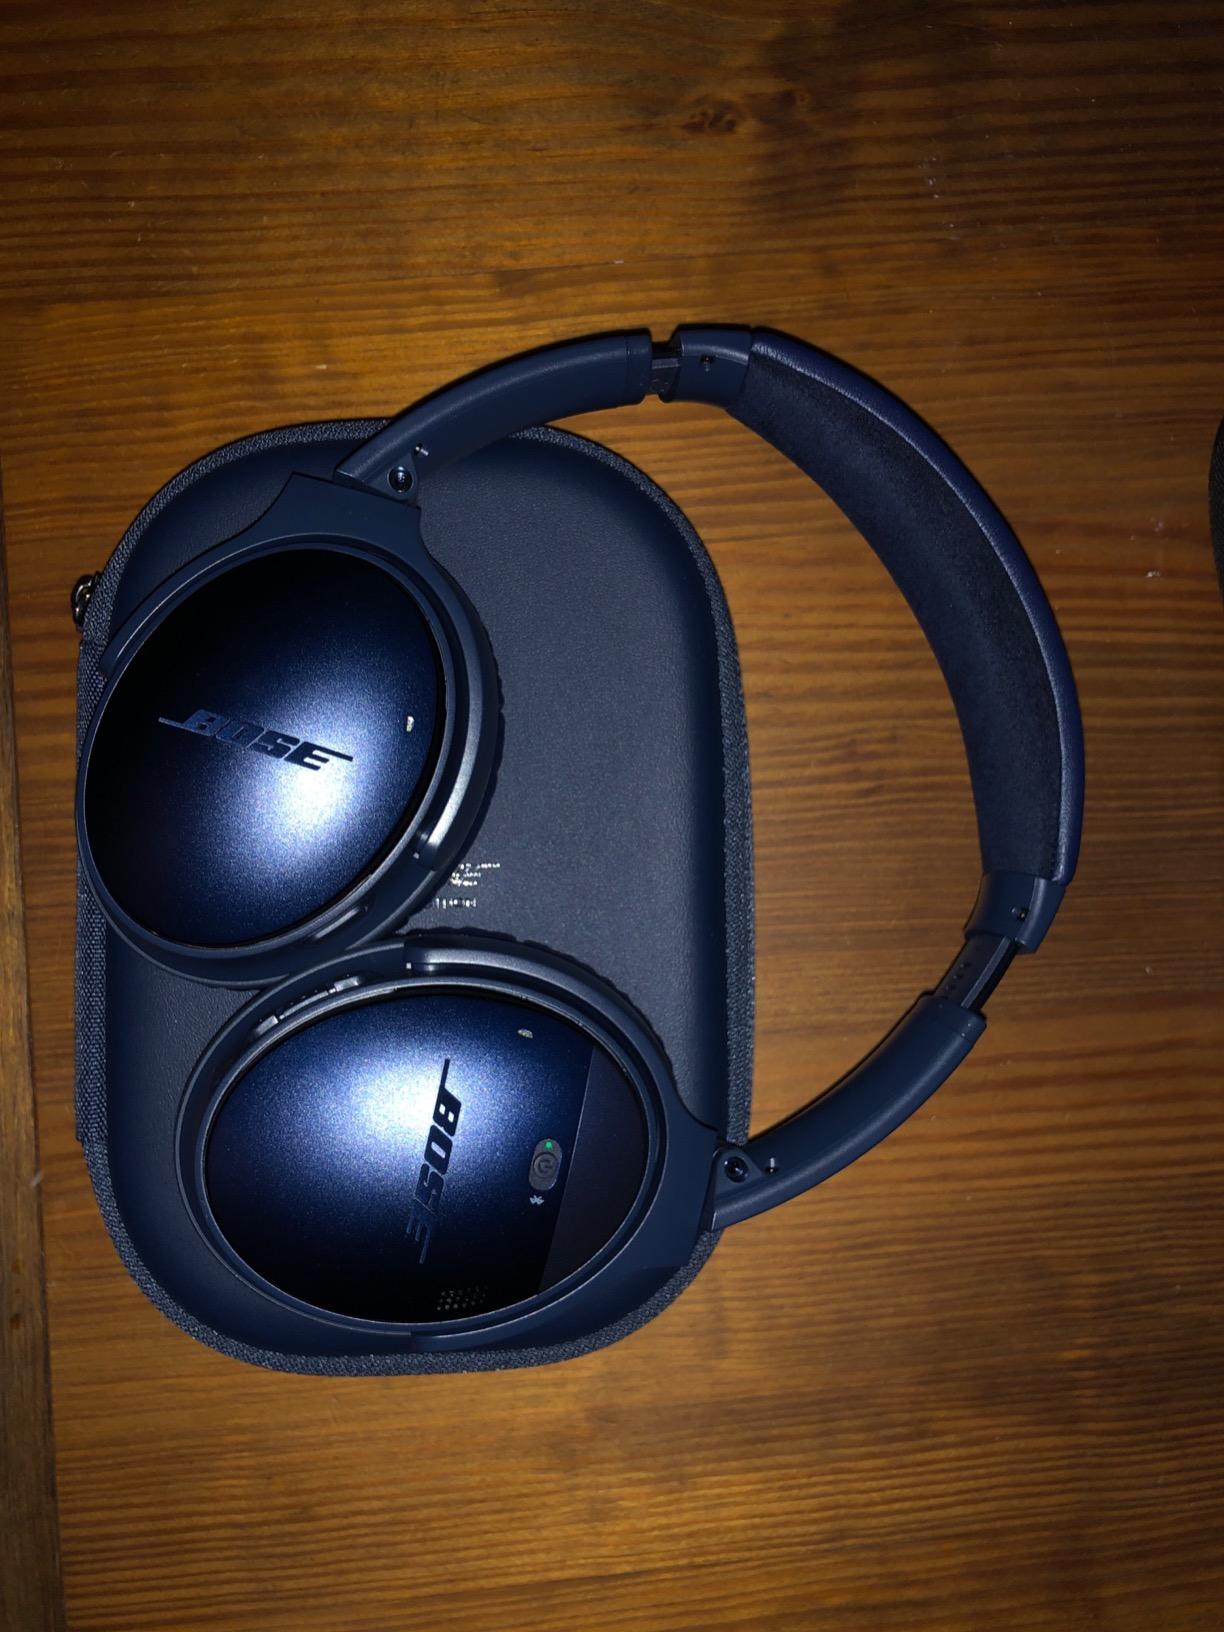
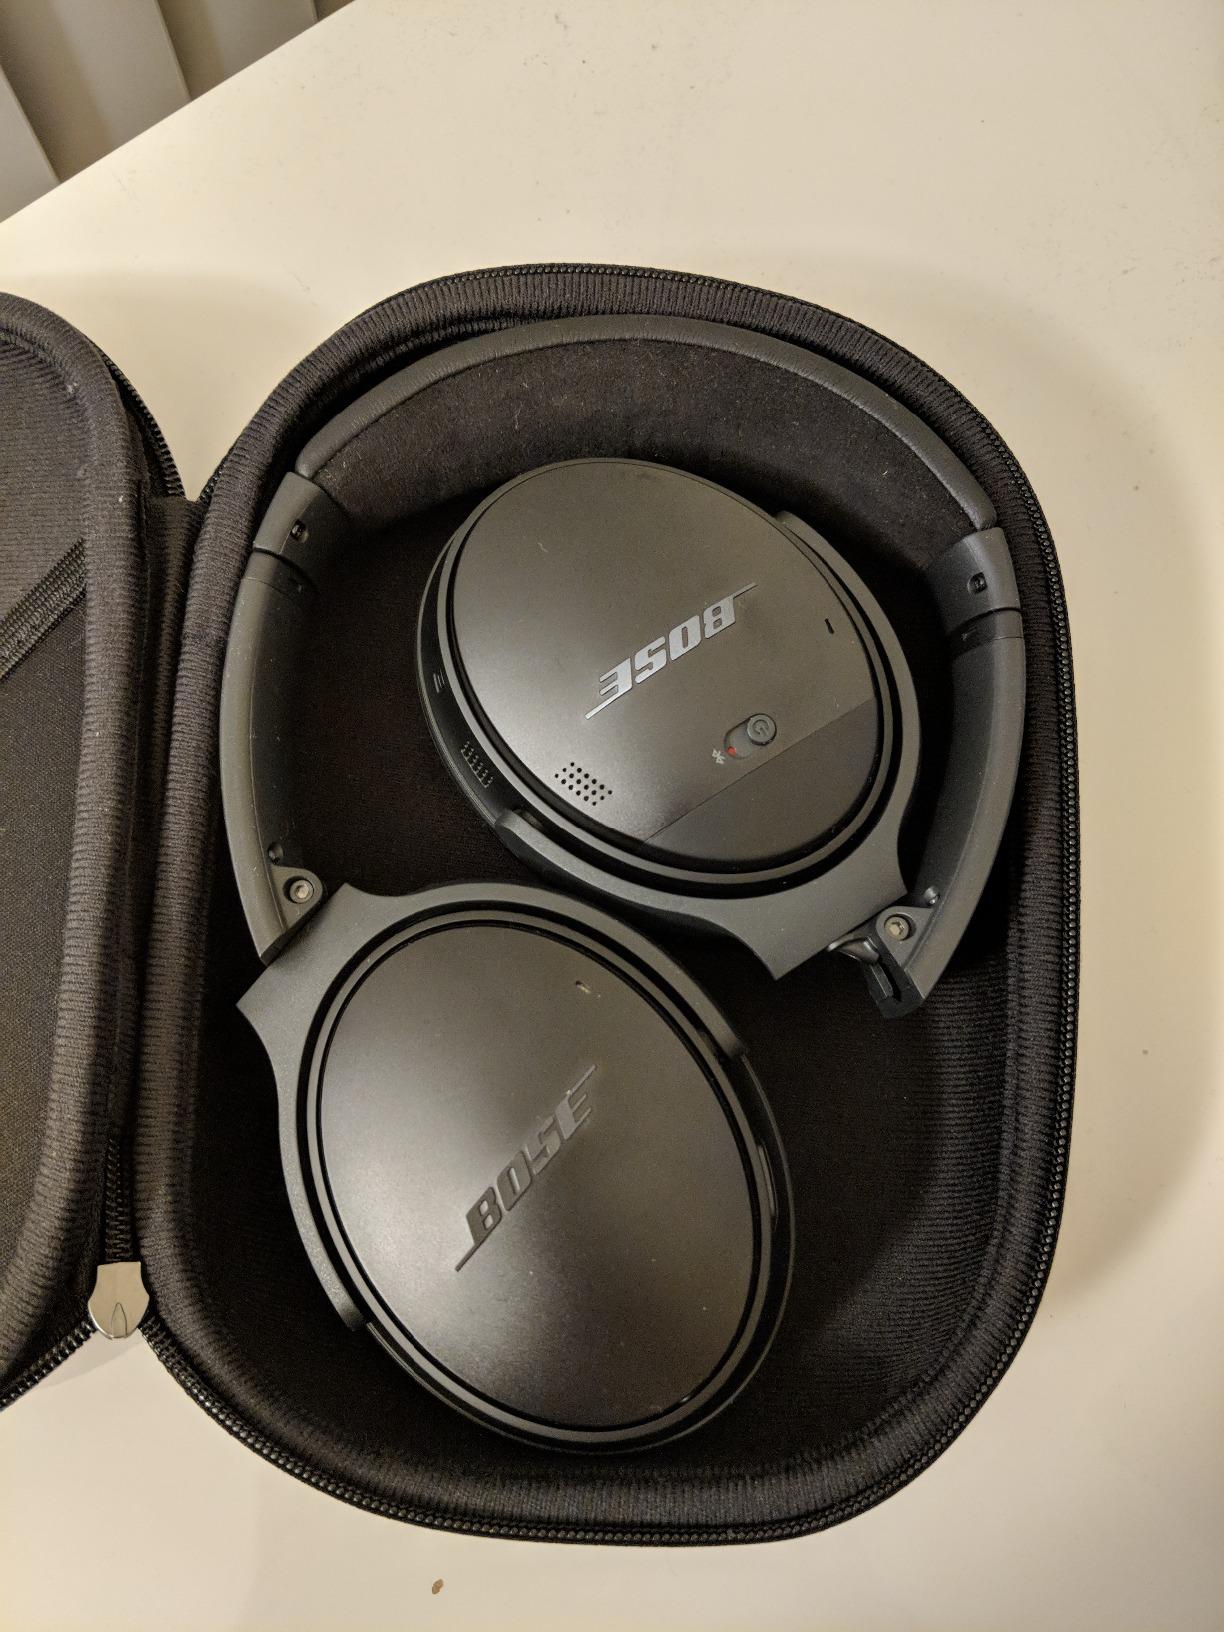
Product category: headphones
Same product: yes